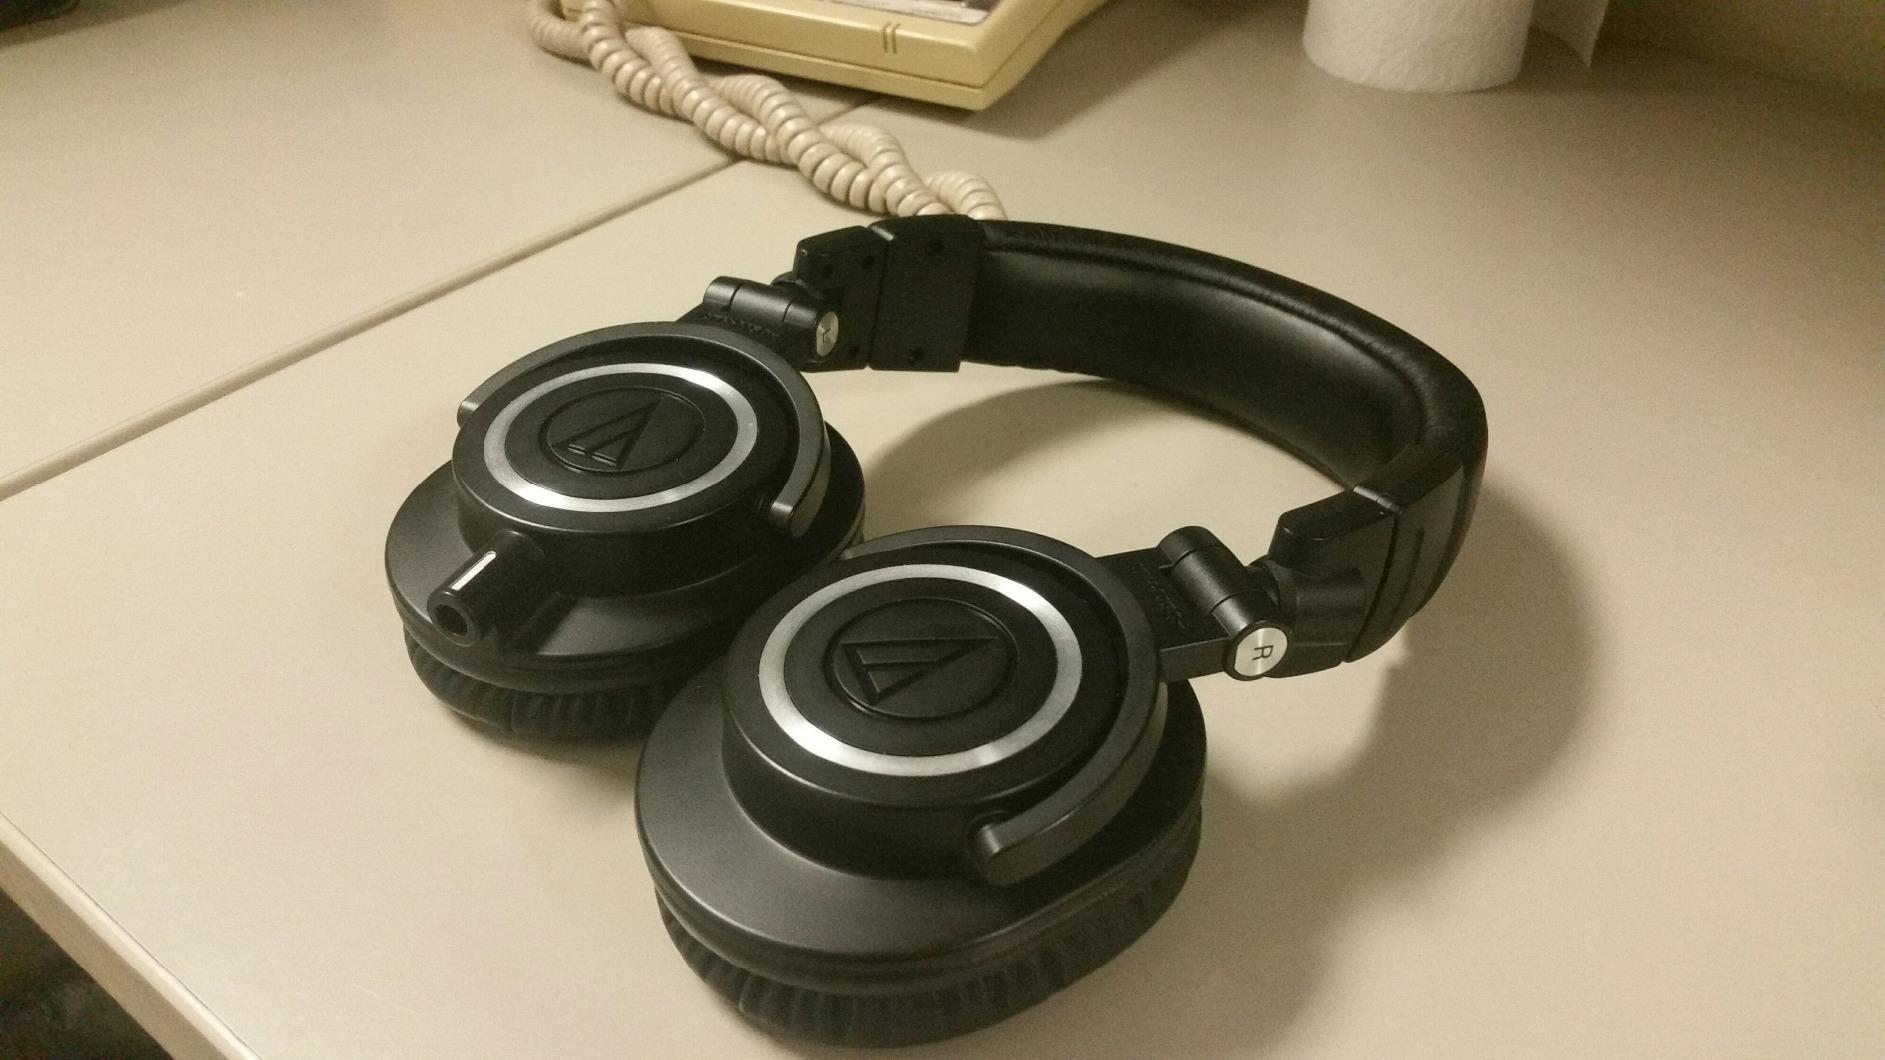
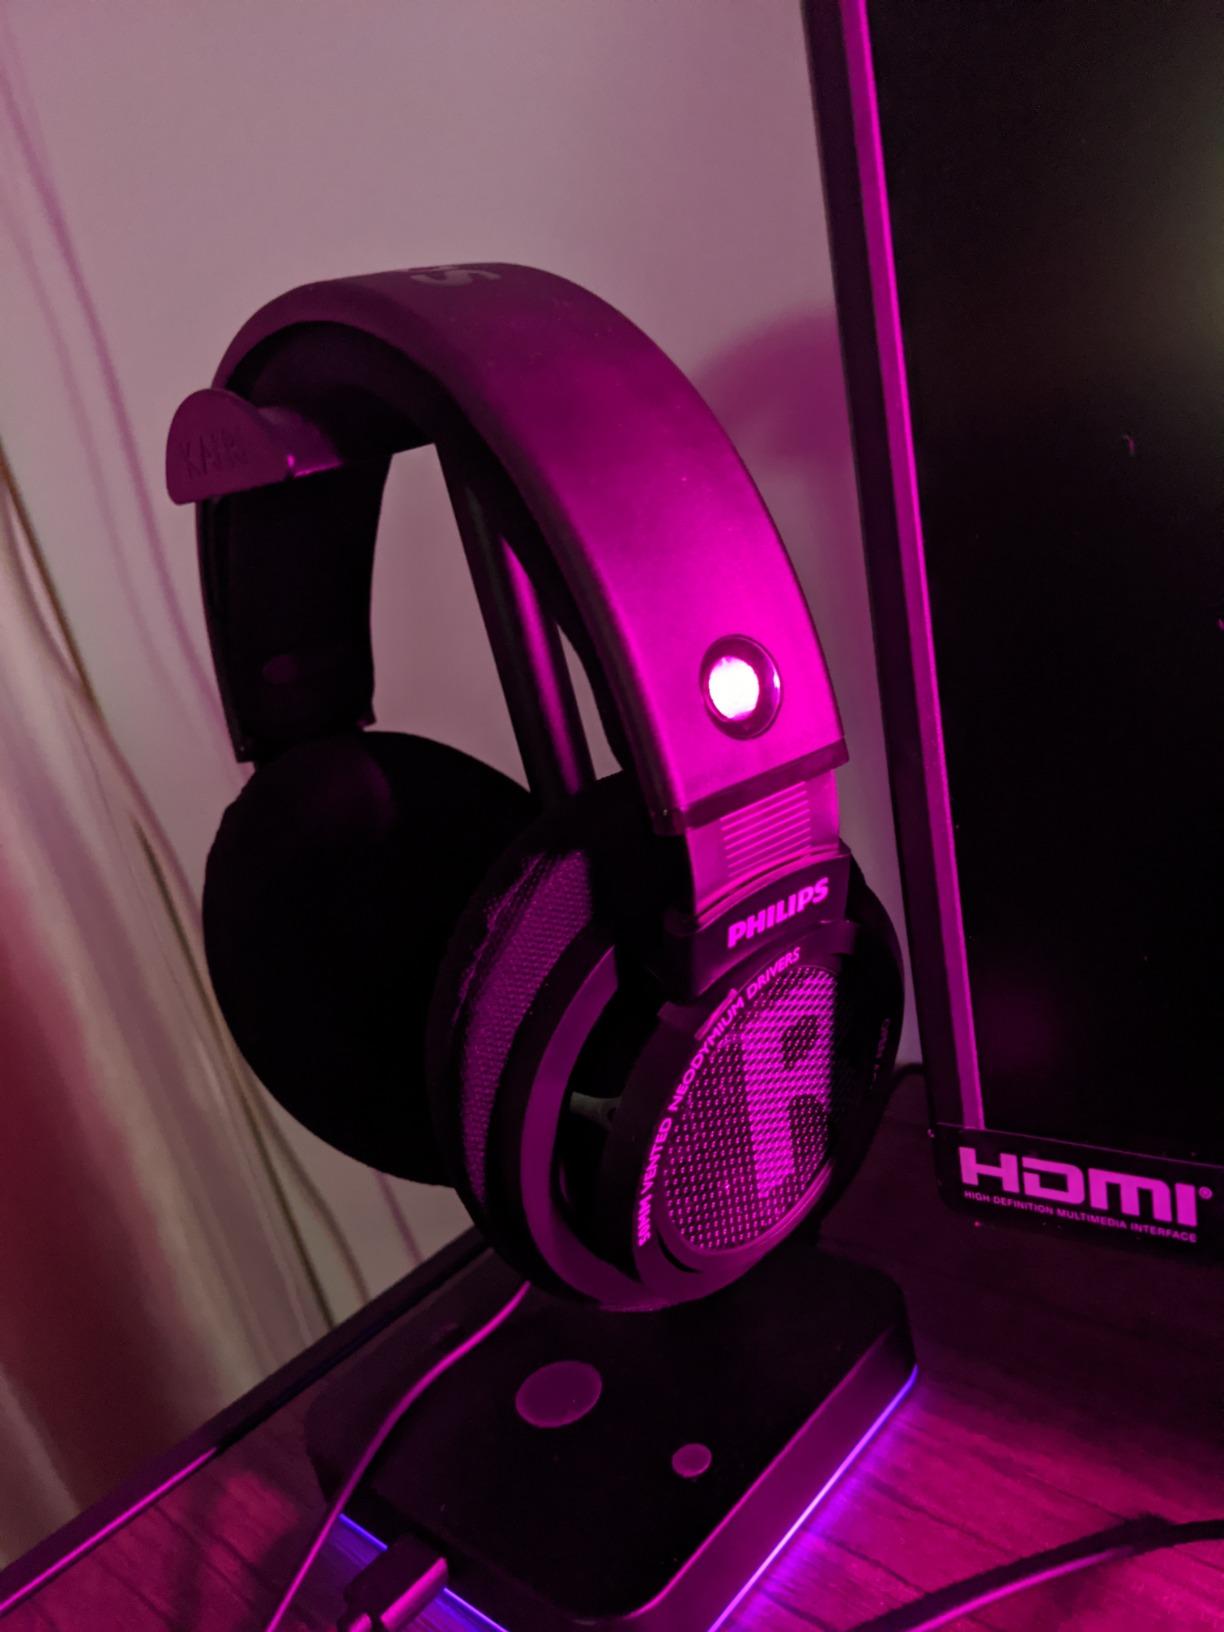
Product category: headphones
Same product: no